Masahiro Sakurai

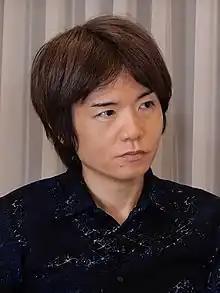
Sakurai in 2021

is a Japanese video game director and game designer best known as the creator of the "Kirby" and "Super Smash Bros." series. Apart from his work on those series, he also led the design of "Meteos" in 2005 and directed "" in 2012.